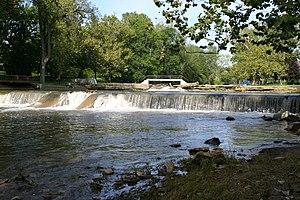
Pendleton est une municipalité américaine située dans le comté de Madison en Indiana.